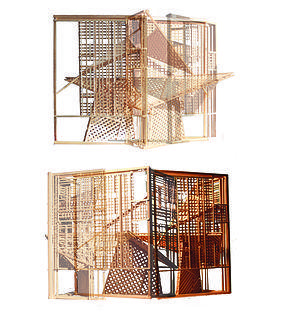
Maquette du monument Photon Propagation Maquette et prise de vue de Jean-Max Albert
Jean-Max Albert, est un peintre, sculpteur, écrivain et musicien français né en 1942 à Loches.